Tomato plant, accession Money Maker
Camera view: bottom (45 deg); turntable rotation: 150 degrees
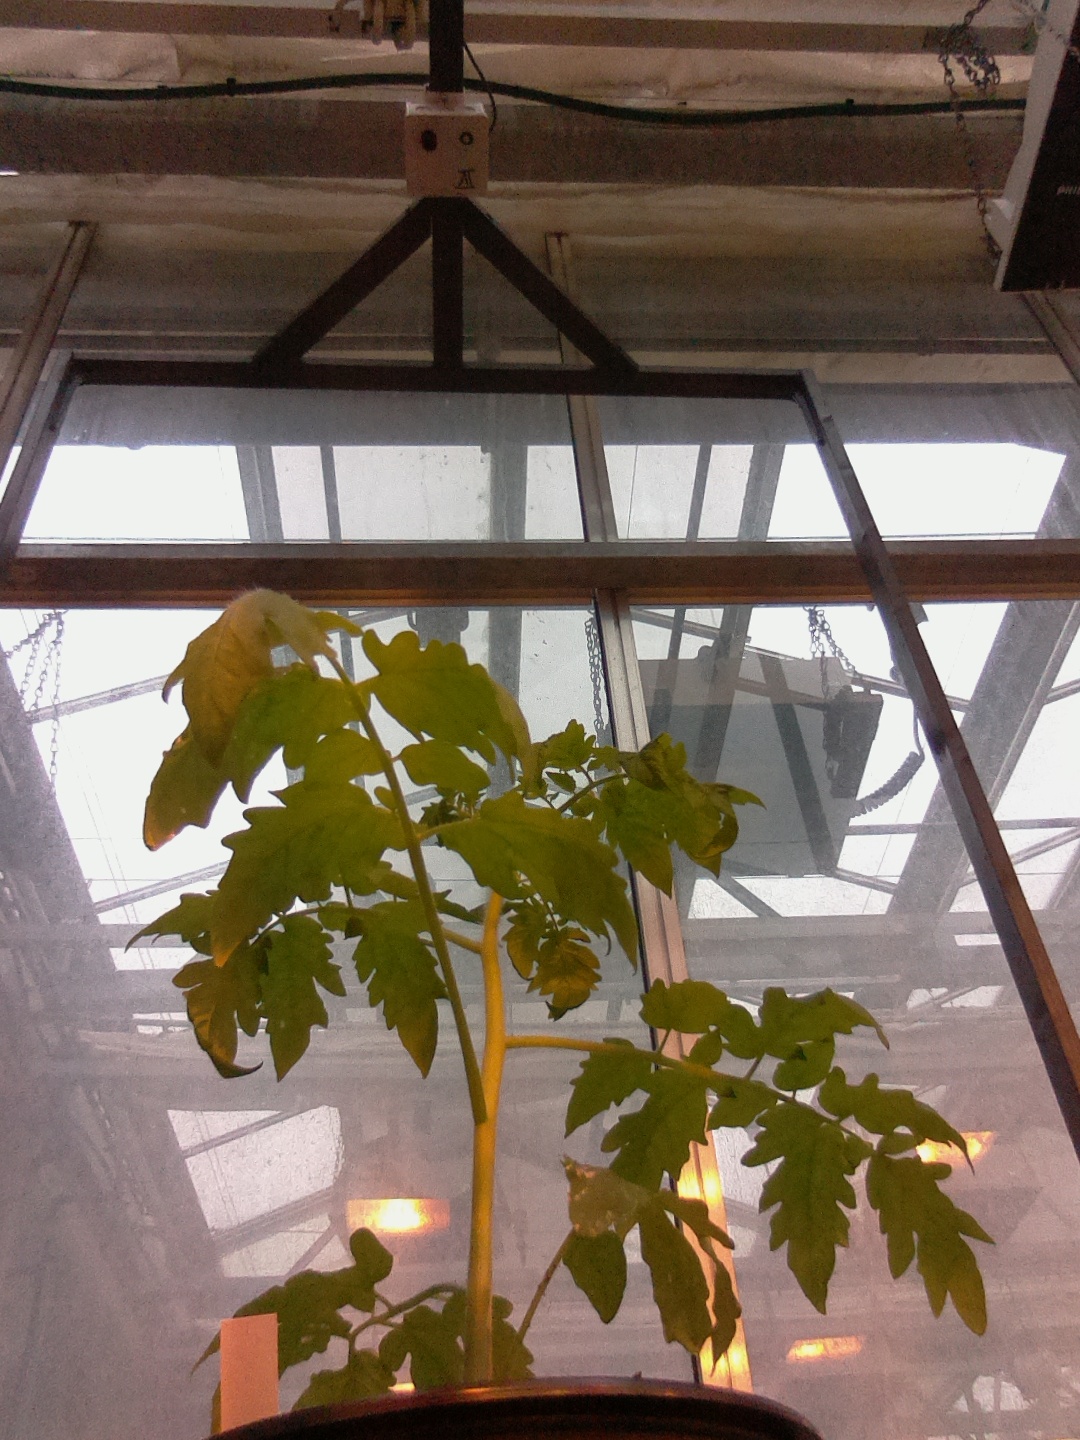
BBCH growth stage 14: 8 of true leaves visible